Violet (musical)

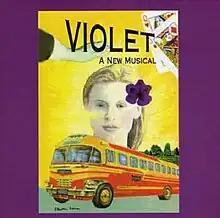
Original Cast Recording

Violet is a musical with music by Jeanine Tesori and libretto by Brian Crawley based on the short story "The Ugliest Pilgrim" by Doris Betts. It tells the story of a young disfigured woman who embarks on a journey by bus from her farm in Spruce Pine, North Carolina, all the way to Tulsa, Oklahoma in order to be healed. The musical premiered Off-Broadway in 1997 and won the Drama Critics' Circle Award and Lucille Lortel Award as Best Musical.